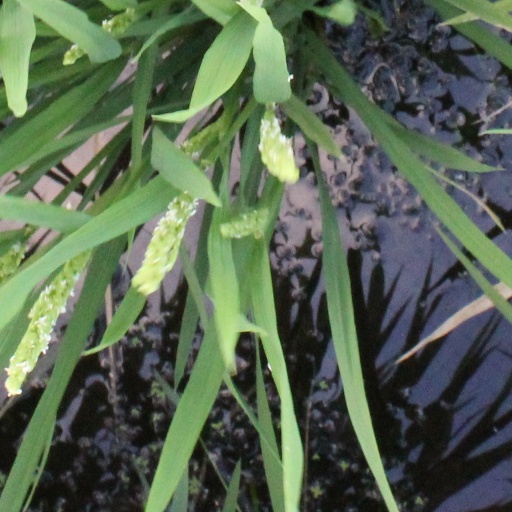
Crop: rice